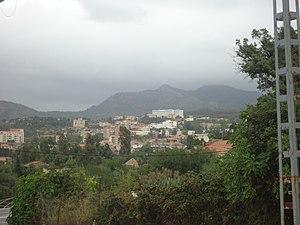
La wilaya de Tizi Ouzou, est une wilaya algérienne située dans la région de la Grande Kabylie en plein cœur du massif du Djurdjura. Elle est divisée administrativement en 67 communes et 21 daïras.
Azazga est une commune de la wilaya de Tizi Ouzou en Algérie. Elle est située à 30 km au sud du littoral méditerranéen, à 30 km à l'est de Tizi Ouzou et à 90 km à l'ouest de Bgayet.